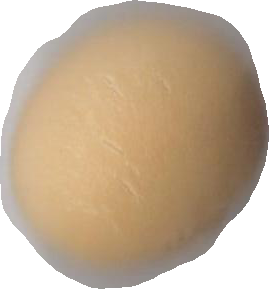
Variety: Grobogan